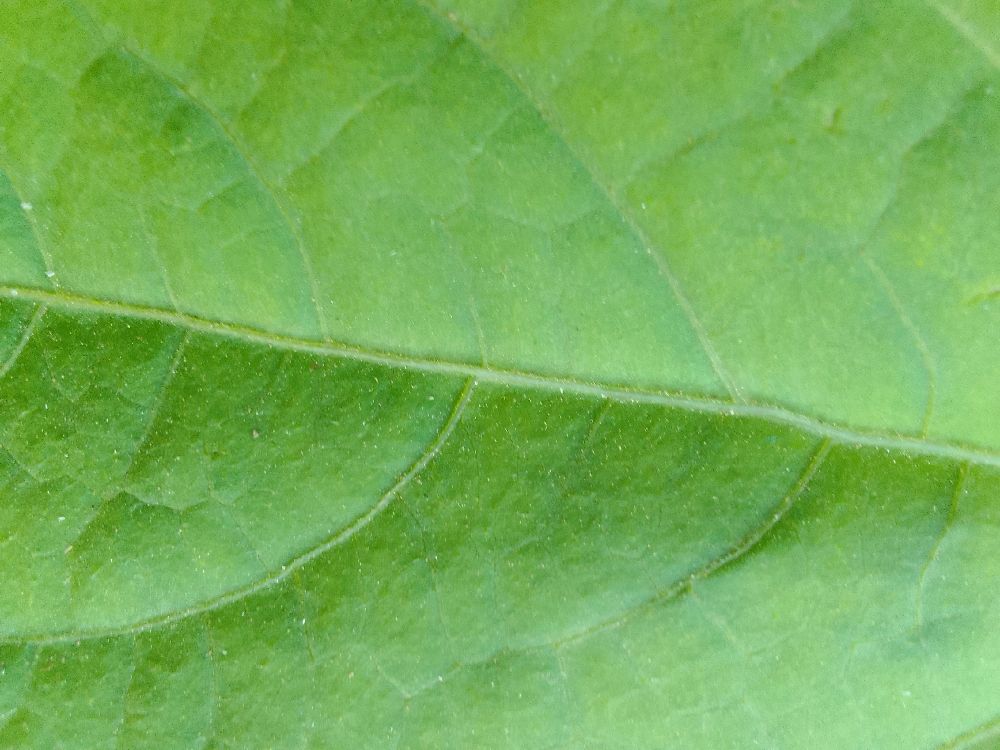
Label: healthy